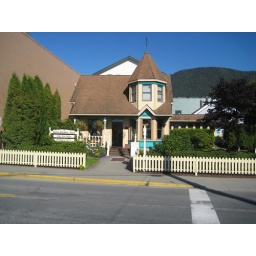
cute house in Sitka